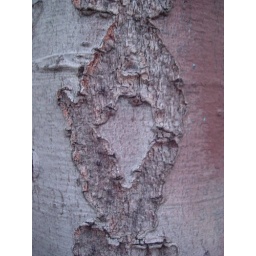
carved in a tree in the forest